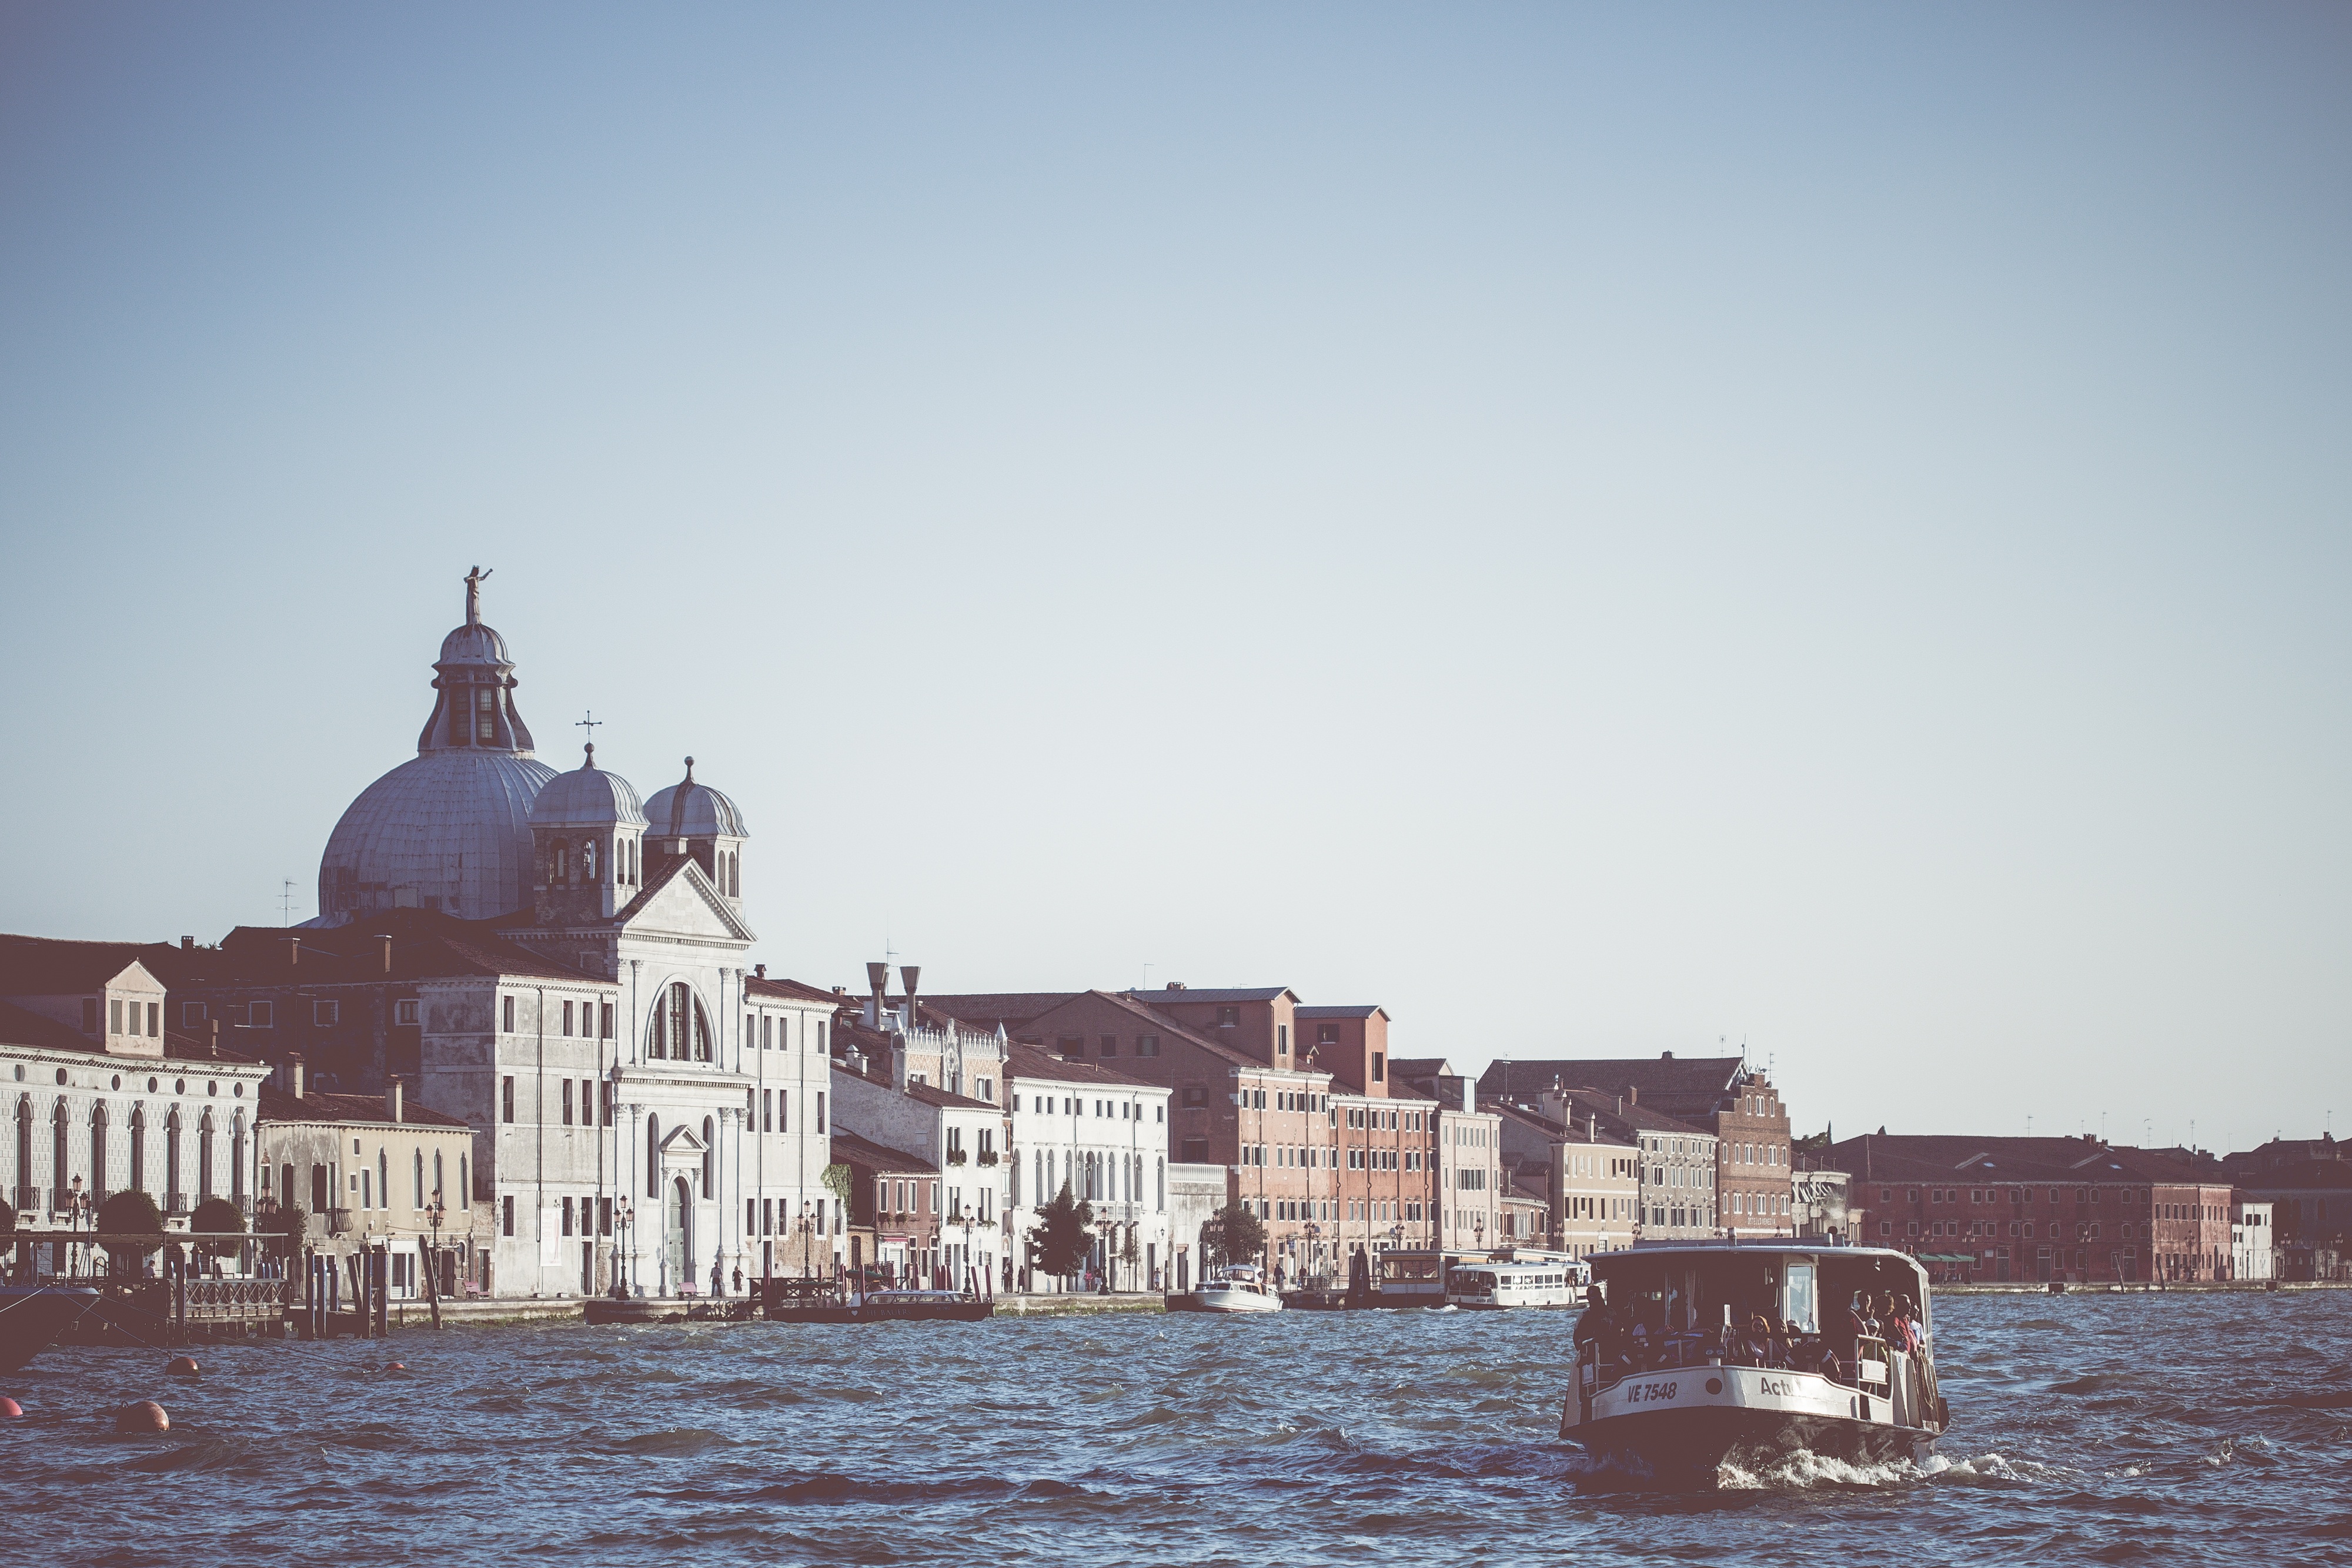
sea, coast, skyline, morning, town, city, river, cityscape, panorama, evening, reflection, vehicle, bay, venice, waterway